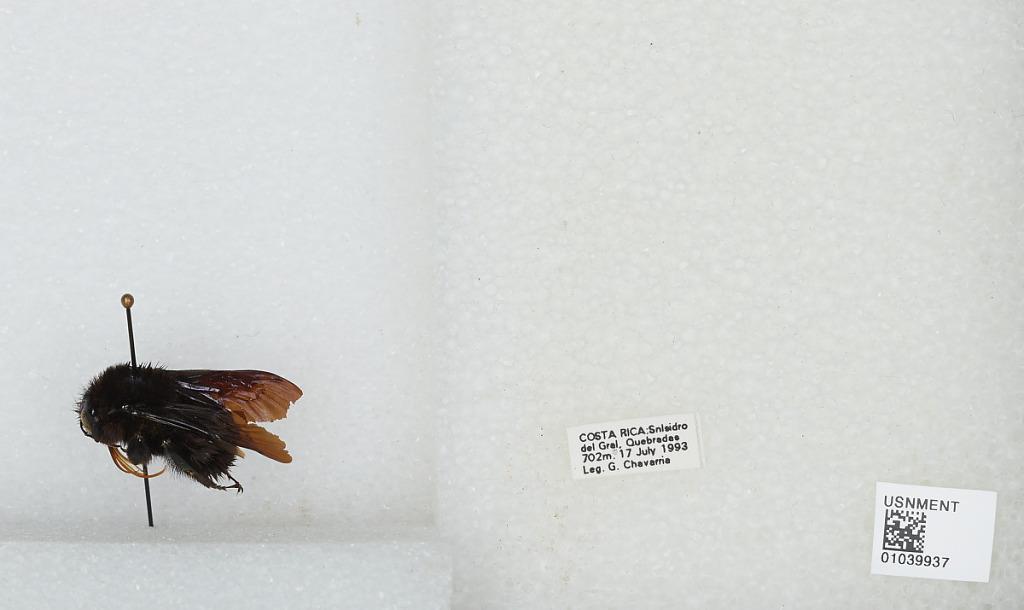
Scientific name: Bombus (Megabombus) pullatus Franklin
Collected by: G. Chavarria
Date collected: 1993-7-17
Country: Costa Rica
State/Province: San Josè
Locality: Quebradas, San Isidro del General